James Scullin

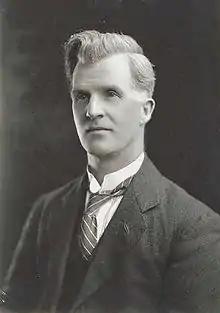
Scullin during the 1920s

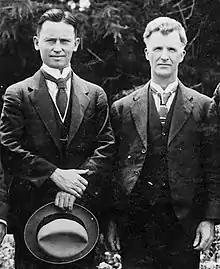
Scullin with his future deputy Frank Forde

The death of federal Labor leader Frank Tudor left a vacancy in the very safe urban seat of the Division of Yarra in Melbourne. Scullin handily won Labor preselection over several other candidates, and in February 1922 he took the seat at the ensuing 1922 Yarra by-election with more than three-quarters of the vote. With his win, he and his family relocated to Richmond, away from his long-time home of Ballarat, and to an electorate completely different in character to his earlier seat of Corangamite. However his new proximity to the Federal parliament (still located in Melbourne) and representation of a safe seat afforded many more political opportunities and freedoms, and soon Scullin was a prominent figure on the Labor campaign trail and appearing at events around the country. In these years Scullin's renown increased considerably within the party and the nation at large. He became one of the leading lights of the parliamentary opposition, and was quickly elevated to the Australian Labor Party National Executive in February 1923.